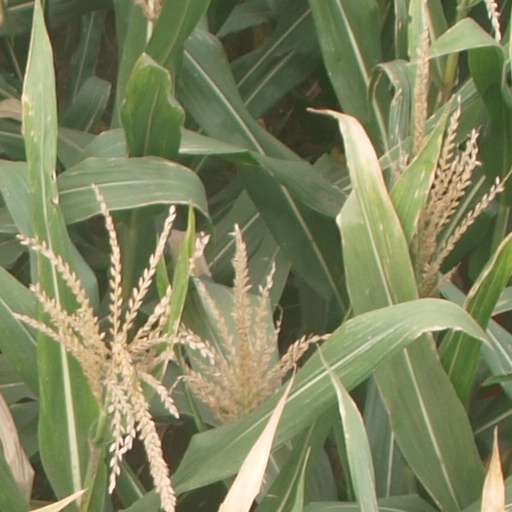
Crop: maize; corn